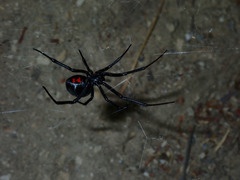
Species: Lactrodectus_hesperus